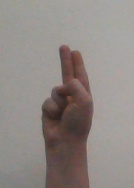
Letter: taa